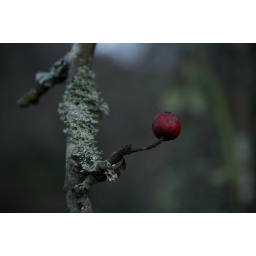
Red ball fruit in Vesalo